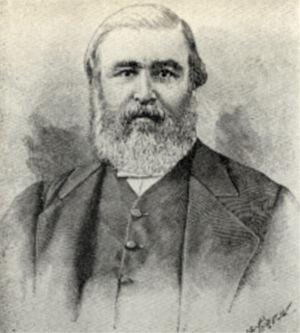
Cette photo a été tirée du Journal des Écoles du dimanche, 1893, p. 468. Jean-Paul Cook (1828-1886) a été pasteur méthodiste et un des fer de lance de la Société des Écoles du dimanche en France.
L’École du dimanche ou parfois École biblique aujourd'hui est une institution protestante ou évangélique d'enseignement de la bible aux enfants.